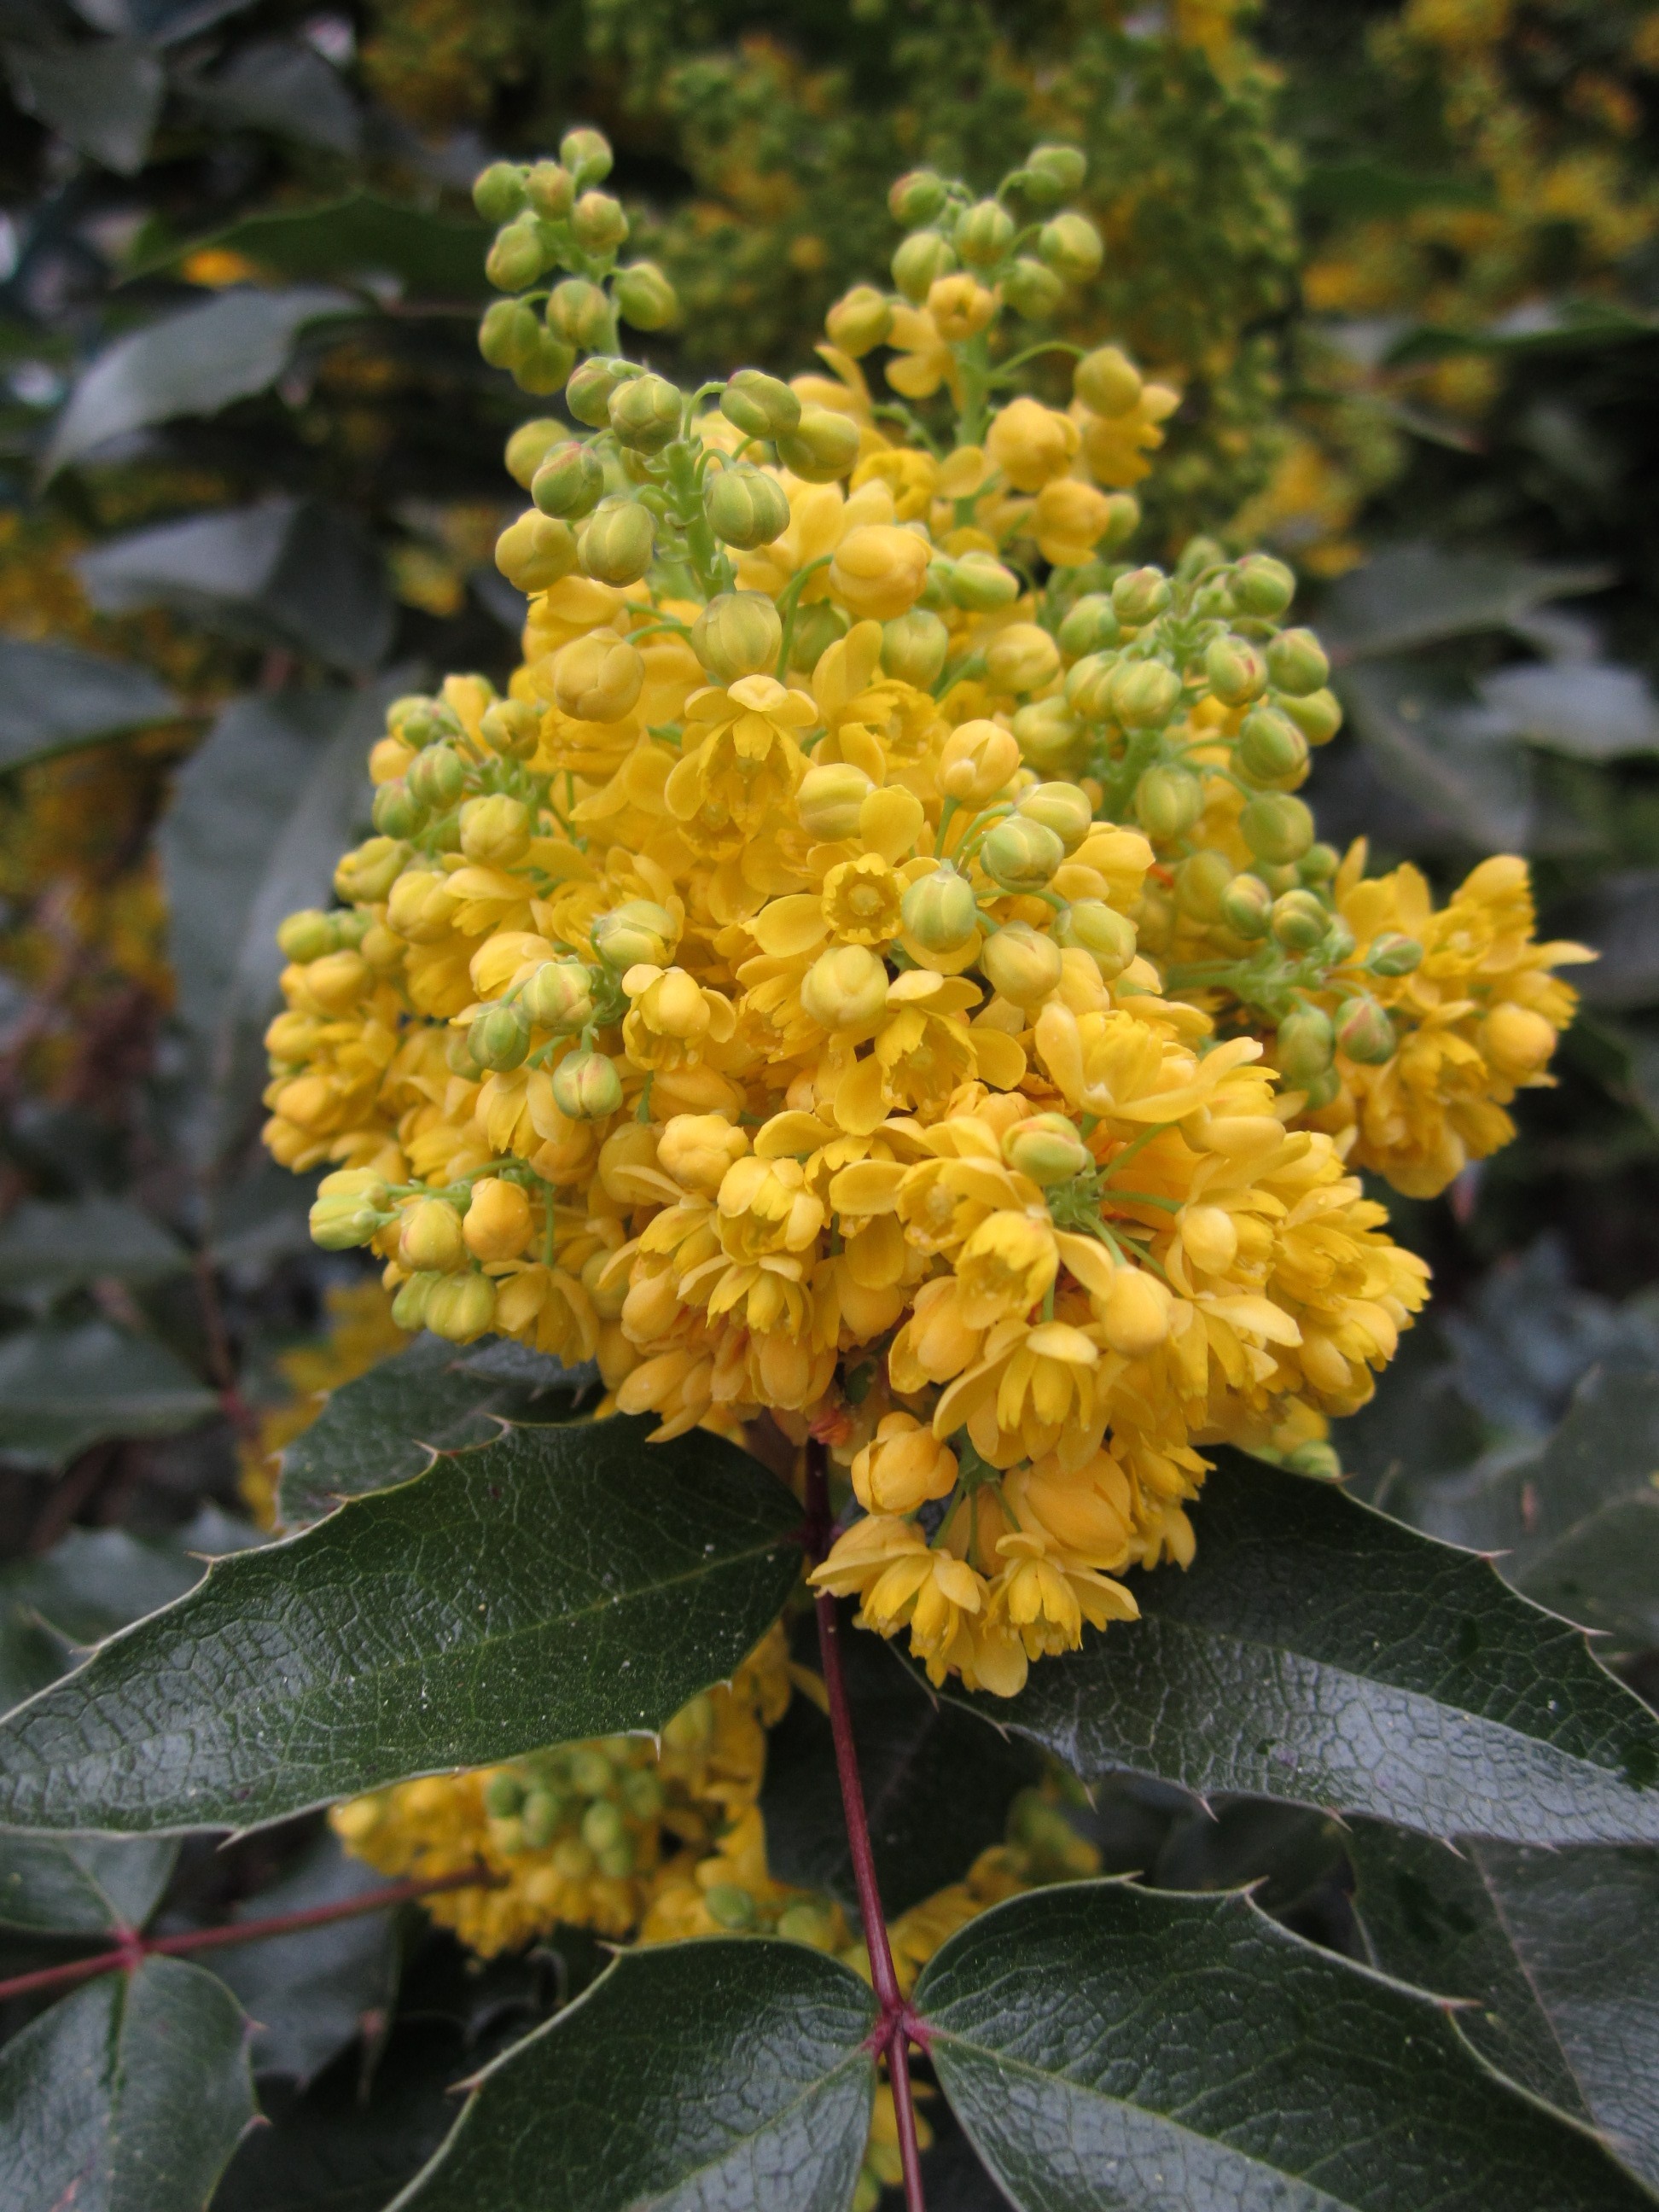
tree, blossom, plant, fruit, leaf, flower, bloom, food, produce, evergreen, botany, yellow, flora, shrub, mahogany, mahonia, sorbus, flowering plant, berberis, woody plant, land plant, oregon grape, mahonia aquifolium